Andover, New York

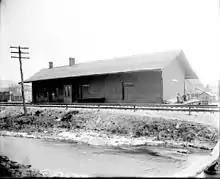
Historic Andover Station

The town's area was first settled "circa" 1795. The Town of Andover was established in 1824 from part of the town of Independence. The size of the town was increased in 1855 by a part of the town of Wellsville.